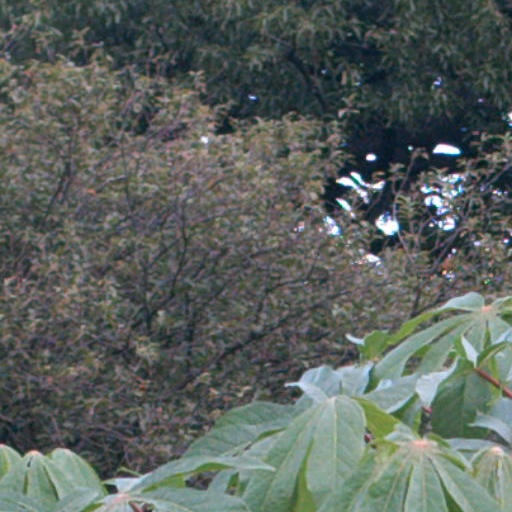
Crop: cassava